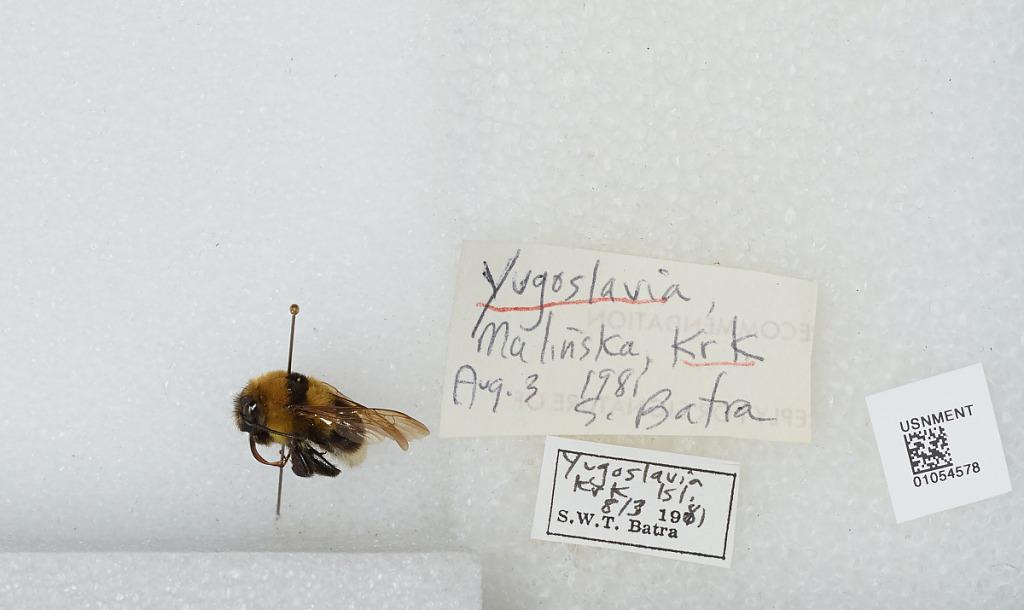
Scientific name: Bombus sp.
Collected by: S. Batra
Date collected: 1981-8-3
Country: Croatia
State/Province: Primorje-Gorski Kotar
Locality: Malinska, Krk Island
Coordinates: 45.1217, 14.526